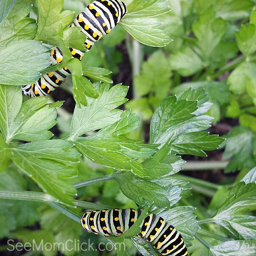
want to know how to raise butterflies in your own backyard ? i 've been doing it for years and it 's simple , educational summer fun .